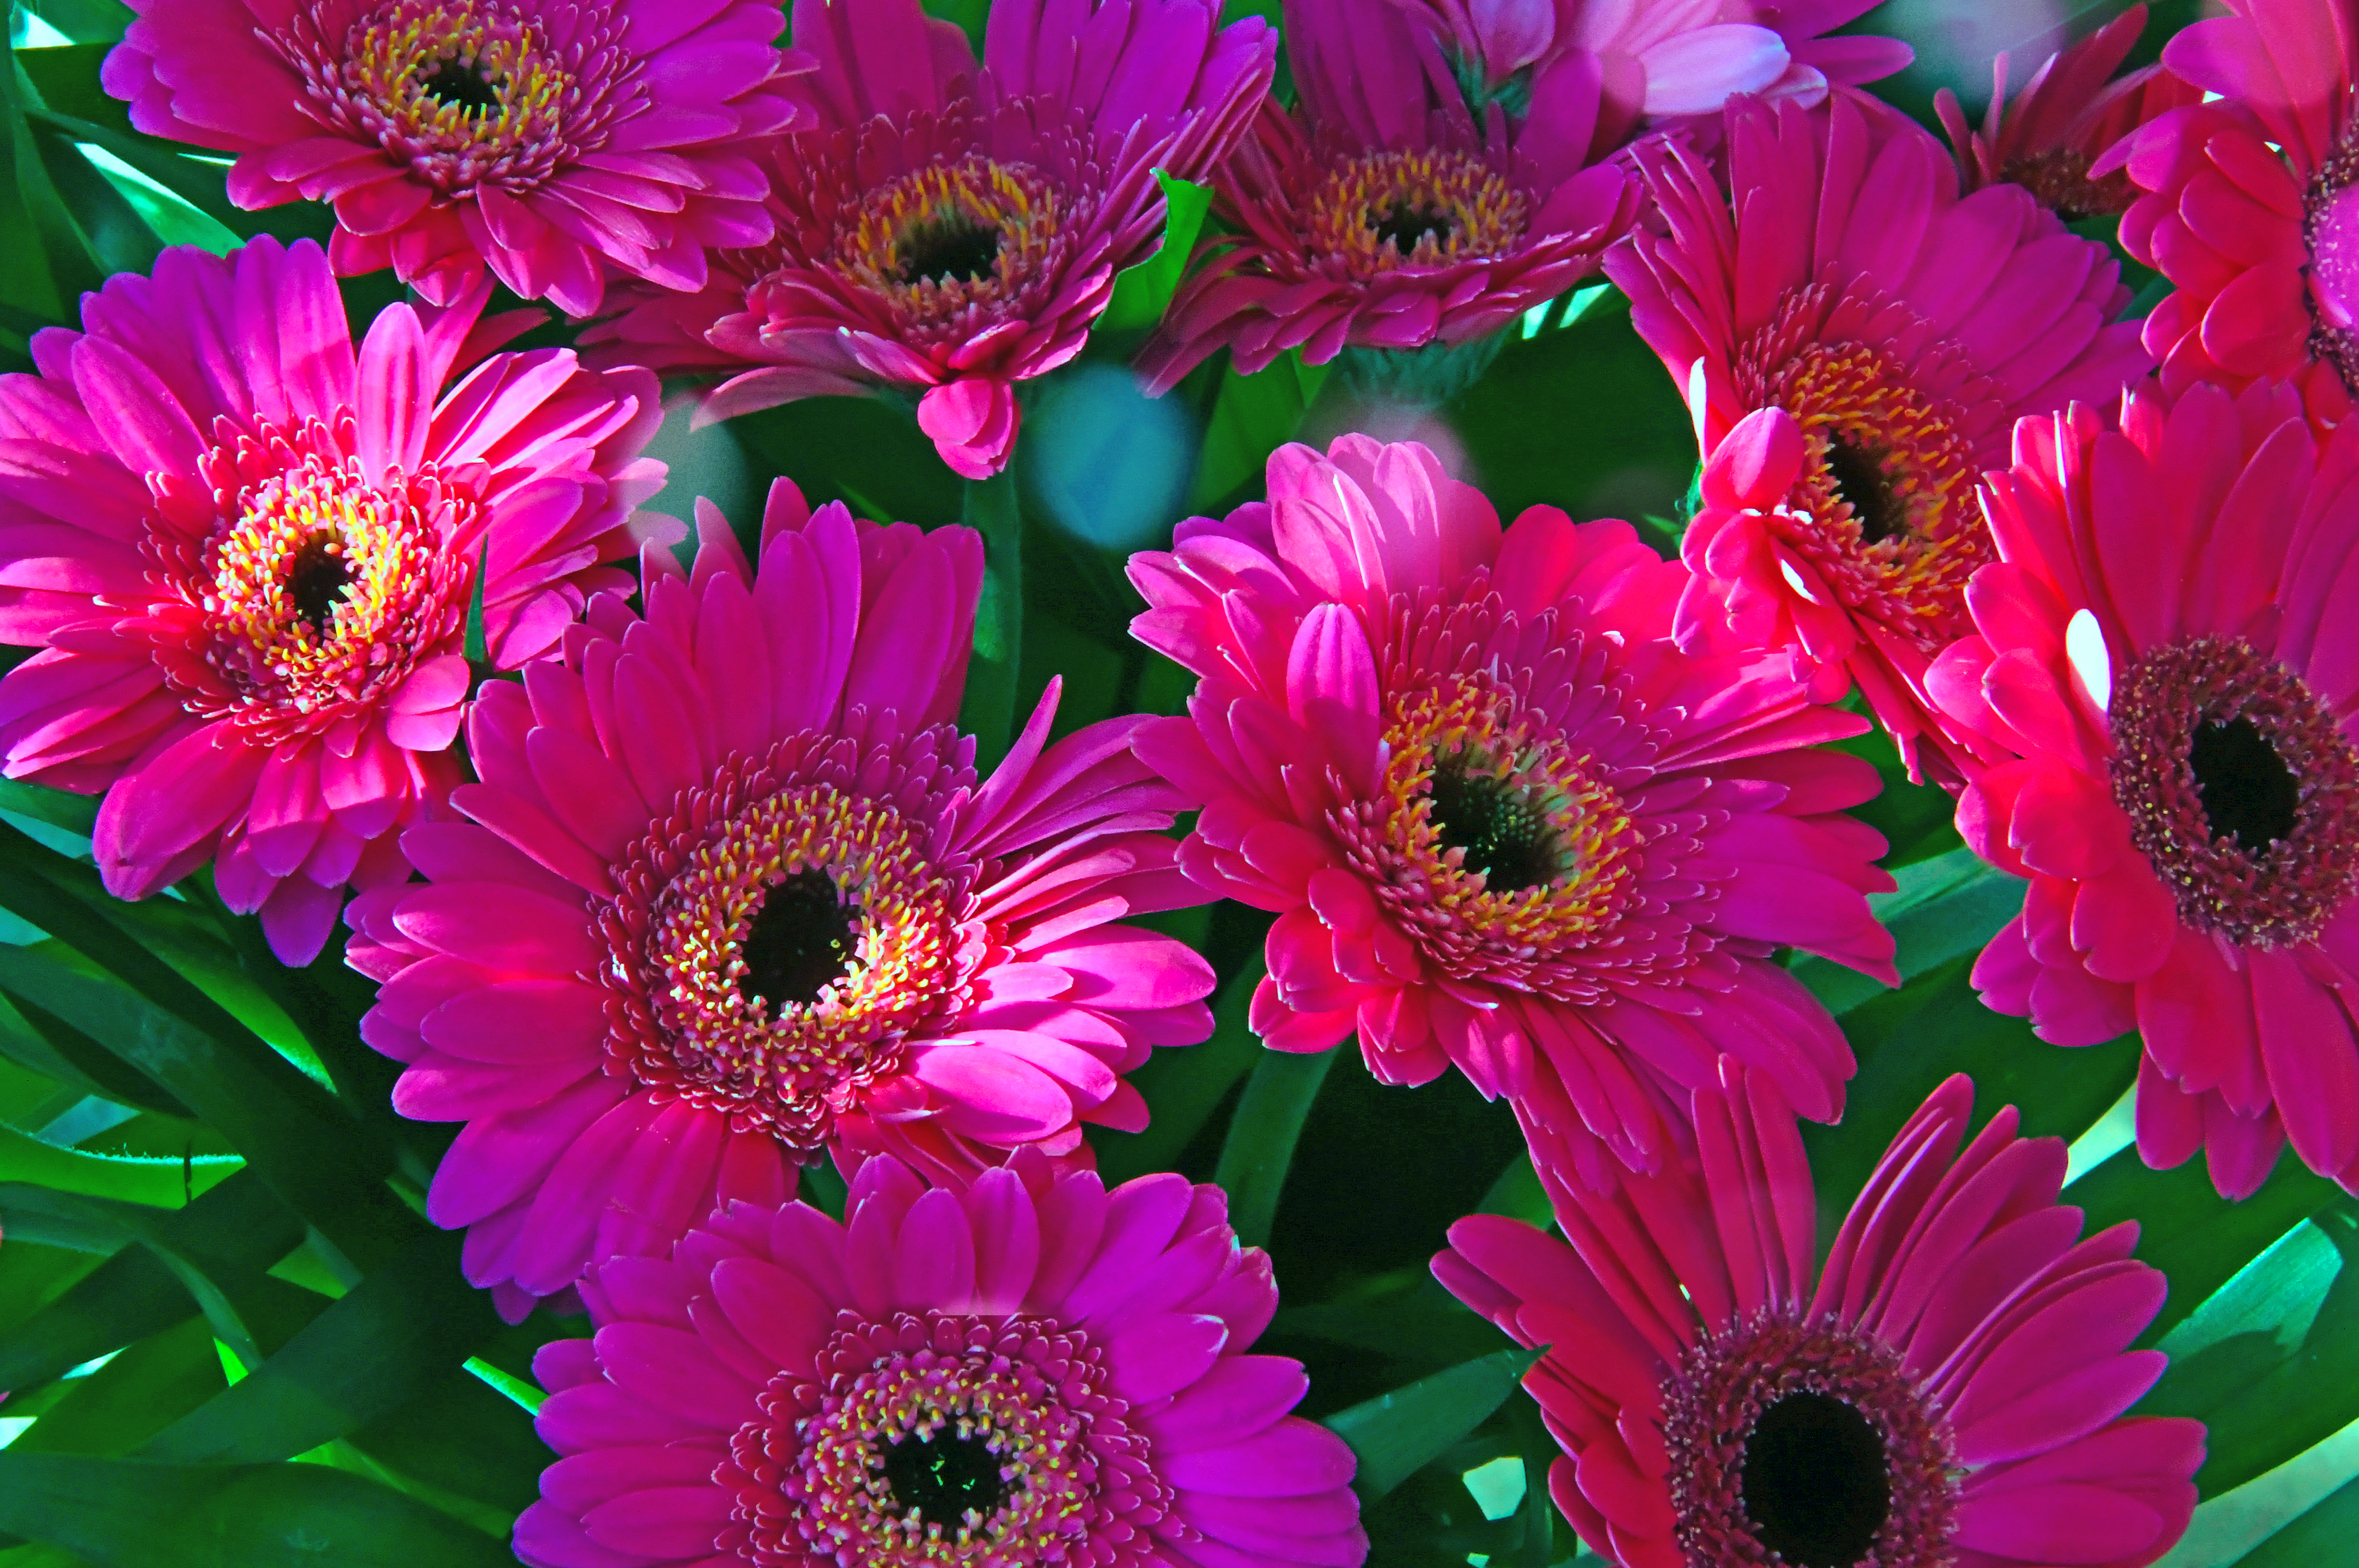
pink, autumn, background, flower, beautiful, daisy, nature, beauty, green, colorful, plant, season, floral, blossom, flowers, color, summer, closeup, white, fresh, bright, flora, petal, macro, purple, flowering plant, gerbera, magenta, cut flowers, floristry, annual plant, aster, dorotheanthus bellidiformis, daisy family, chrysanths, flower arranging, ice plant family, anemone, floral design, wildflower